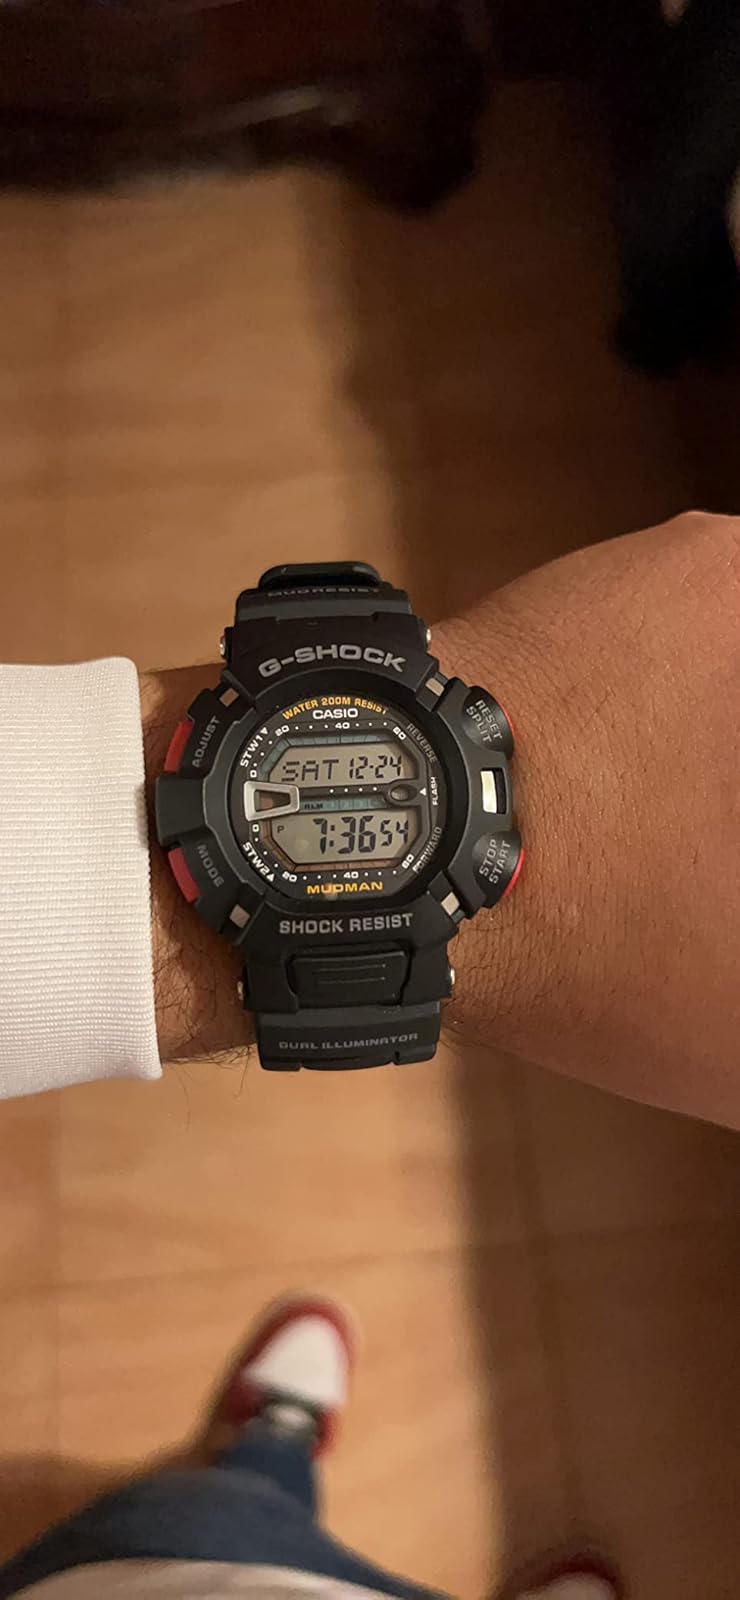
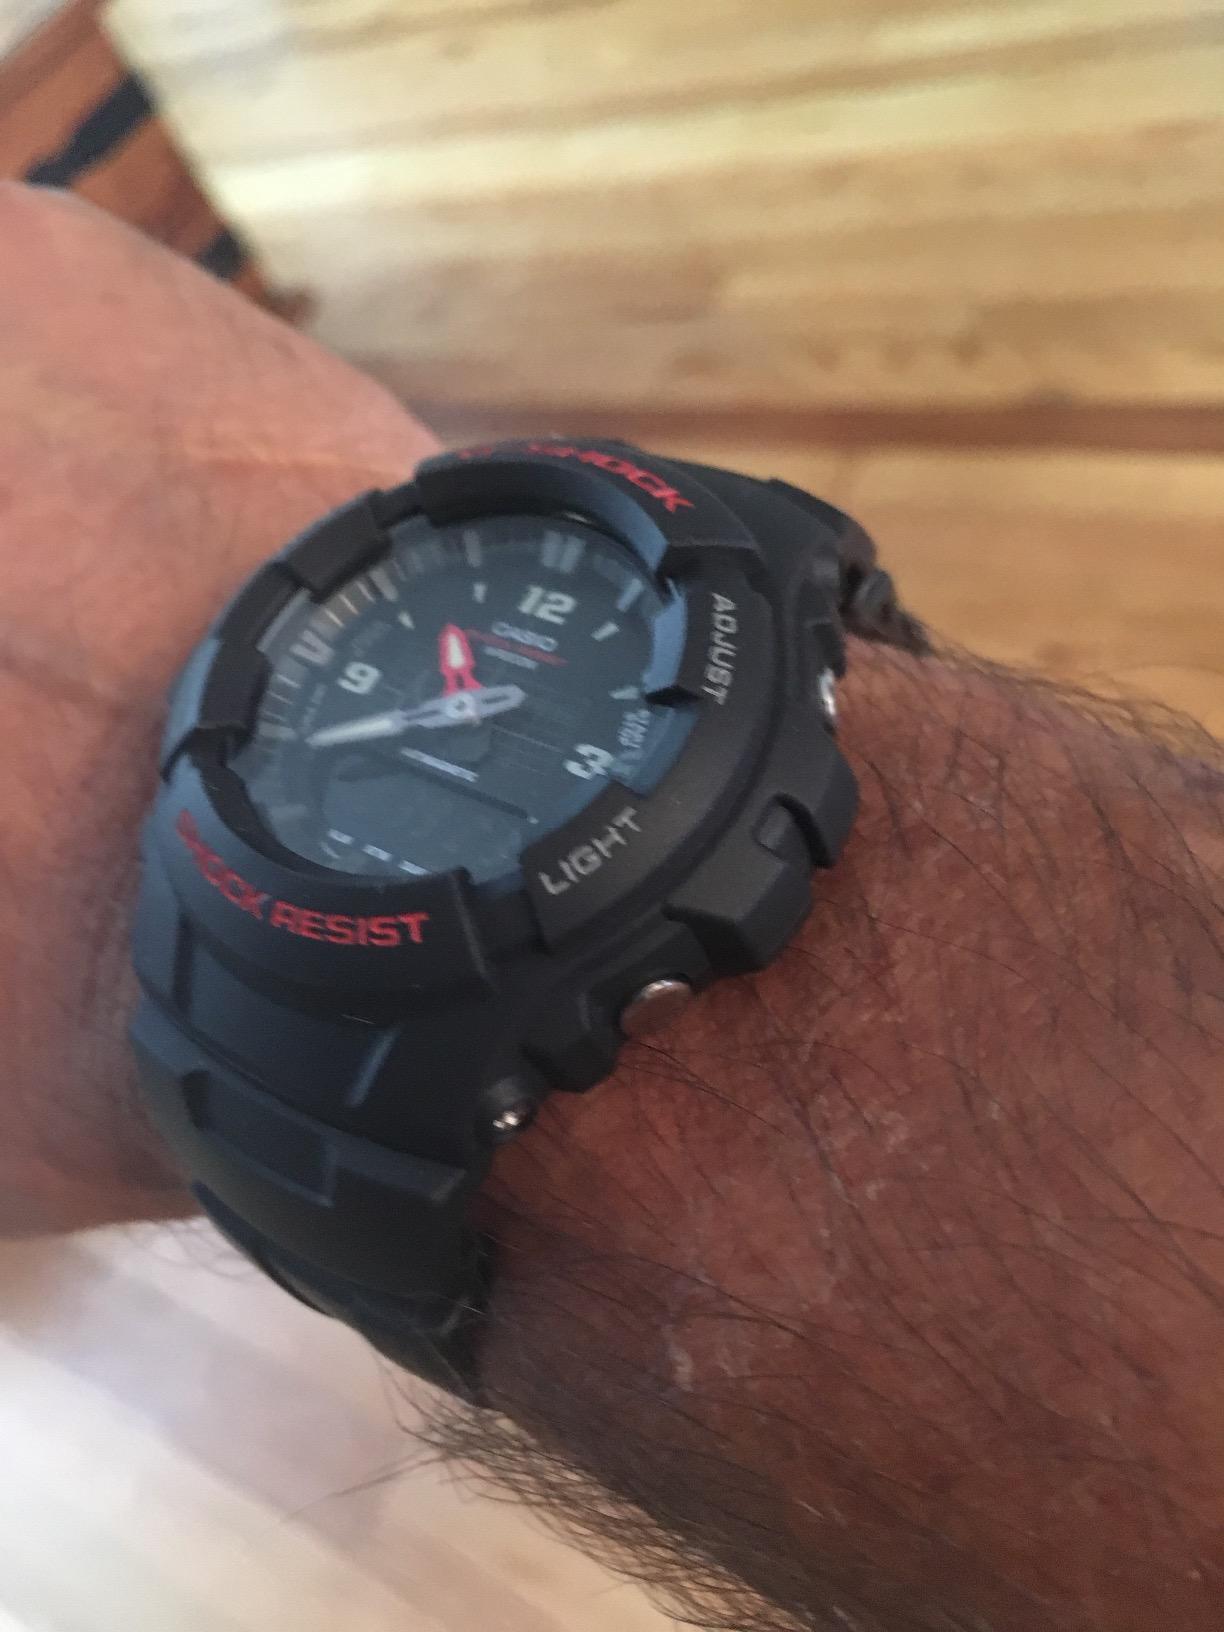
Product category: accessories_watch
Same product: no